CMLL International Gran Prix (2008)

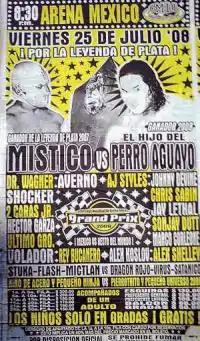
Official poster for the 2008 tournament as well as the main event of that year's "Leyenda de Plata" tournament.

The CMLL International Gran Prix (2008) was a "lucha libre", or professional wrestling, tournament produced and scripted by the Mexican professional wrestling promotion Consejo Mundial de Lucha Libre (CMLL; "World Wrestling Council" in Spanish) that took place on the July 25, 2008 "CMLL Super Viernes" ("Super Friday") show in Arena México, Mexico City, Mexico, CMLL's main venue. The 2008 International Gran Prix was the eleventh time CMLL held an International Gran Prix tournament since 1994 and the last one held until the 2016 tournament was announced.